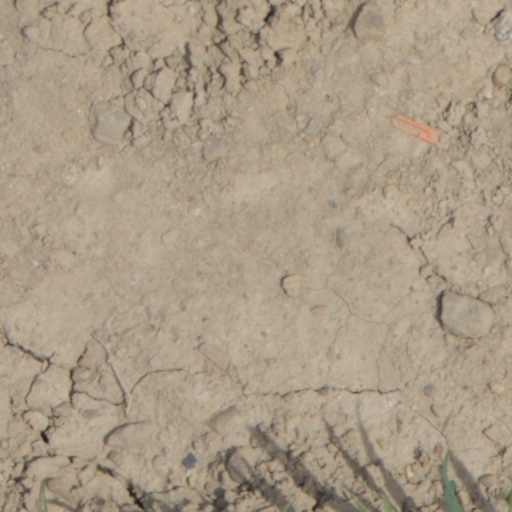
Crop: wheat